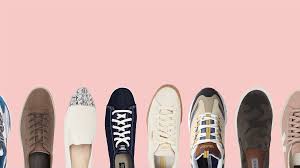
Label: Sneaker